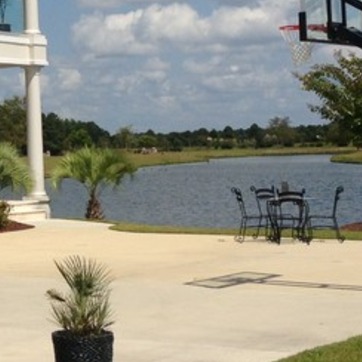
Material: water